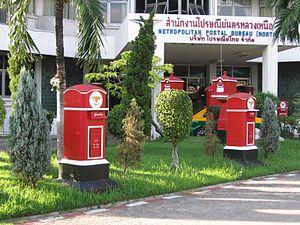
Une boîte aux lettres ou boîte à lettres, aussi orthographié boite, est un petit conteneur destiné à recevoir du courrier :